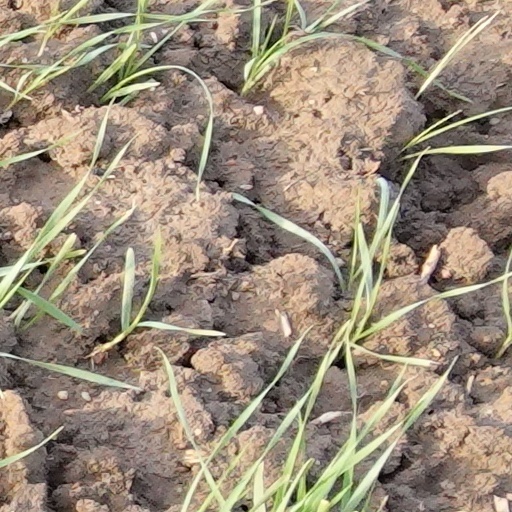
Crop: wheat